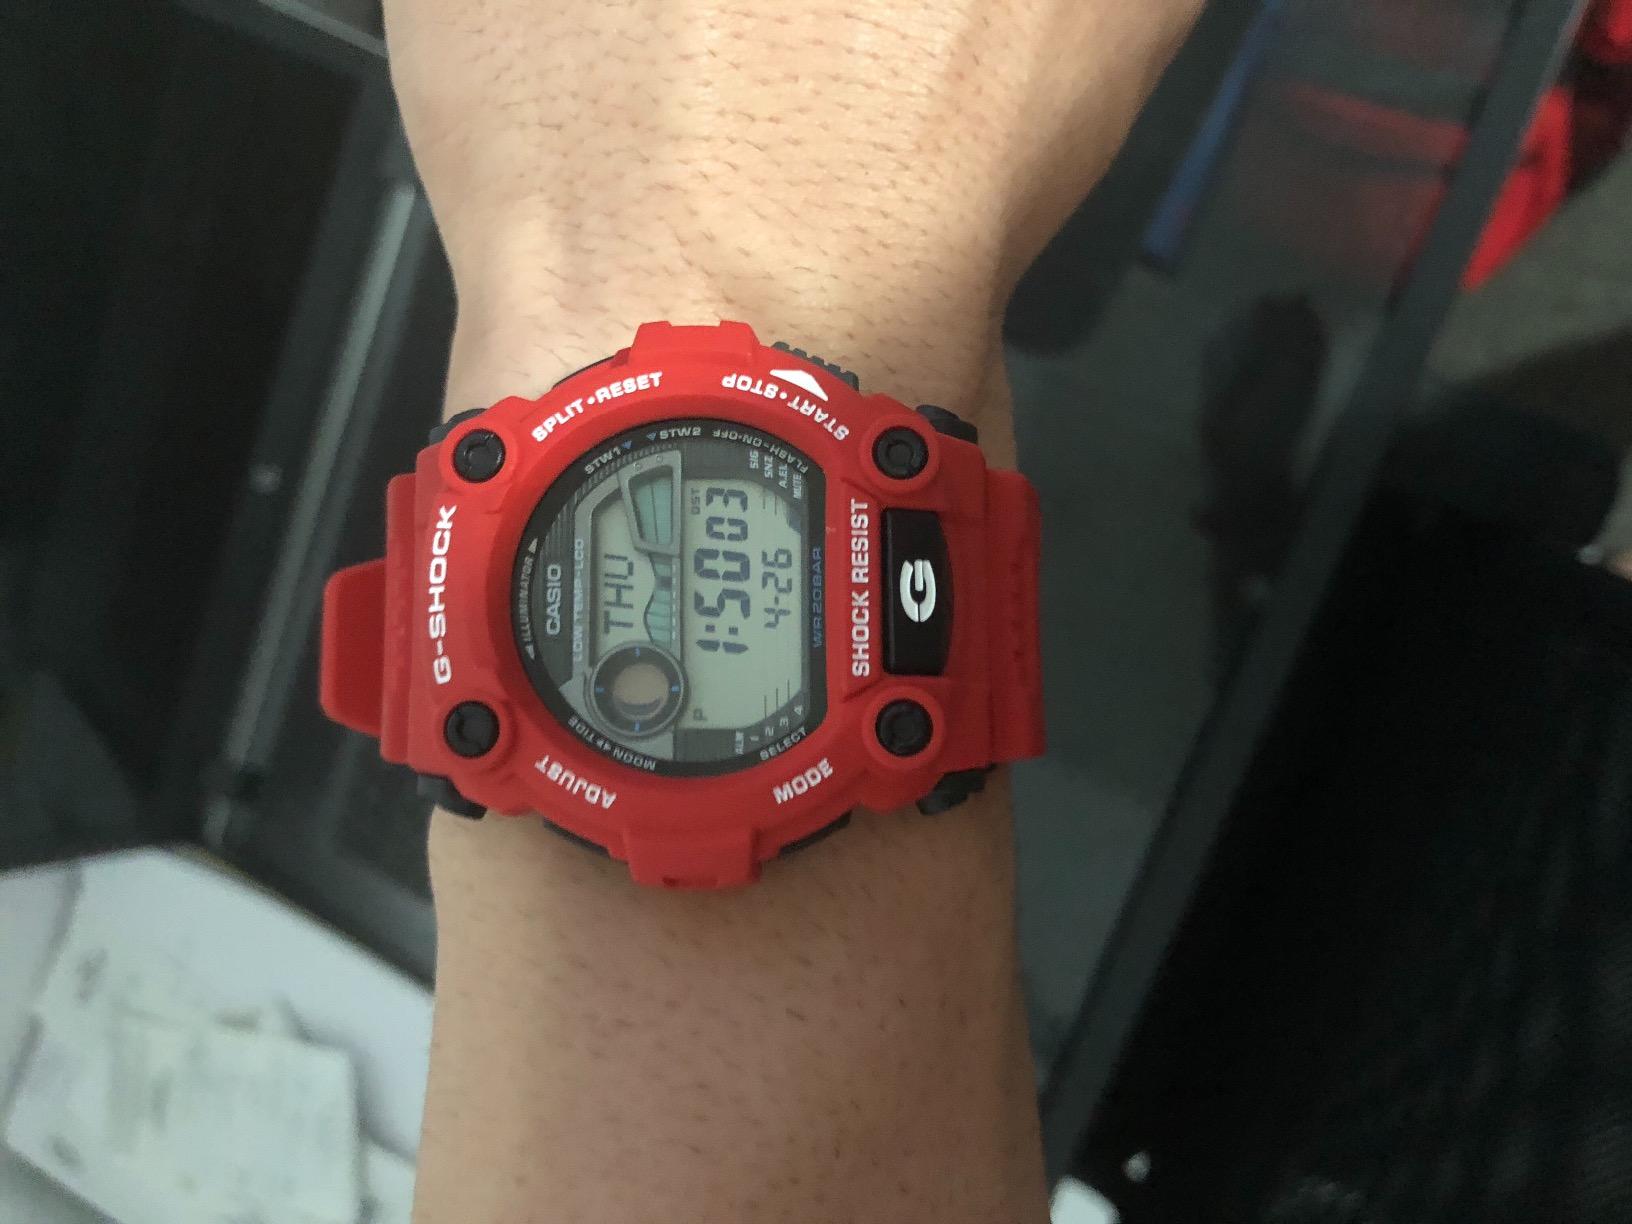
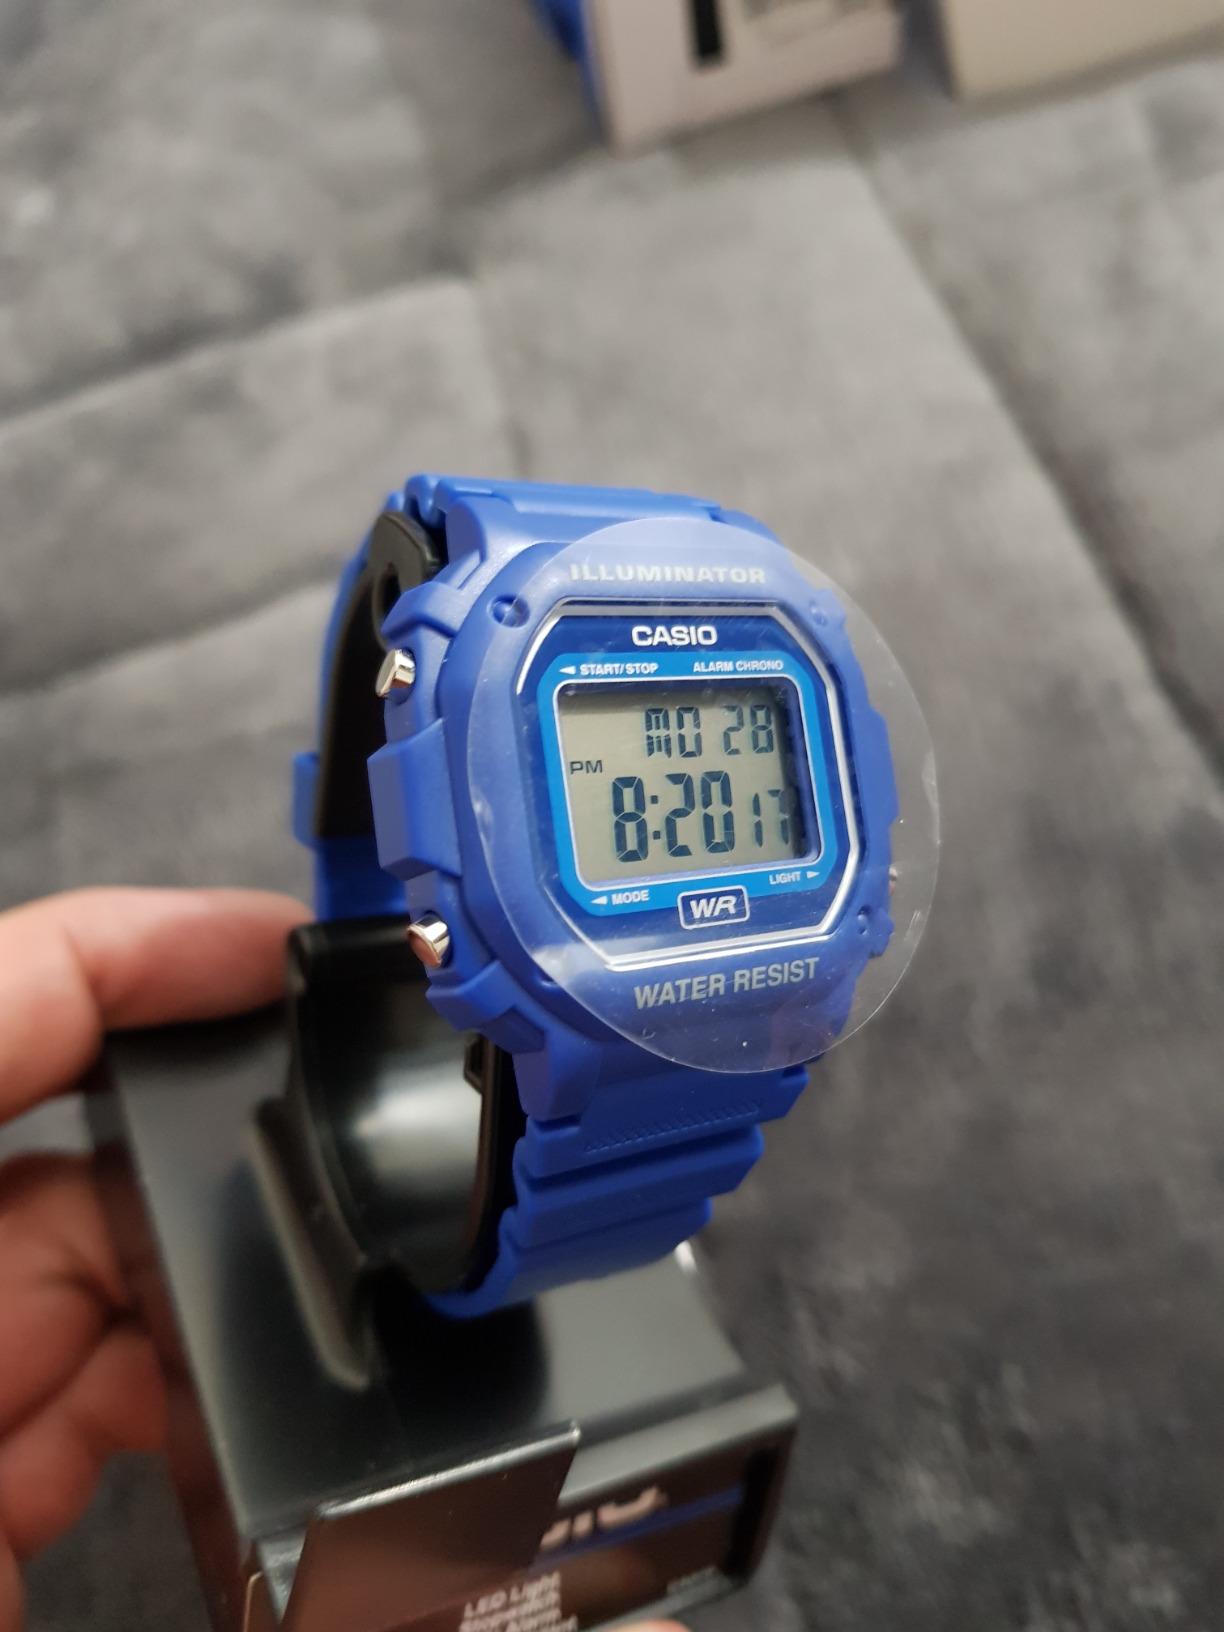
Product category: accessories_watch
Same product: no